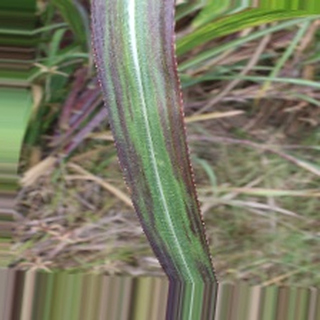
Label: sugarcane_bacterial_blight